Pennsylvania Route 36

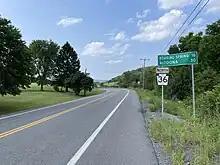
PA 36 northbound past PA 26 in Hopewell Township

PA 36 begins in the Bedford County hamlet of Yellow Creek at PA 26 along the Tussey Mountain range.